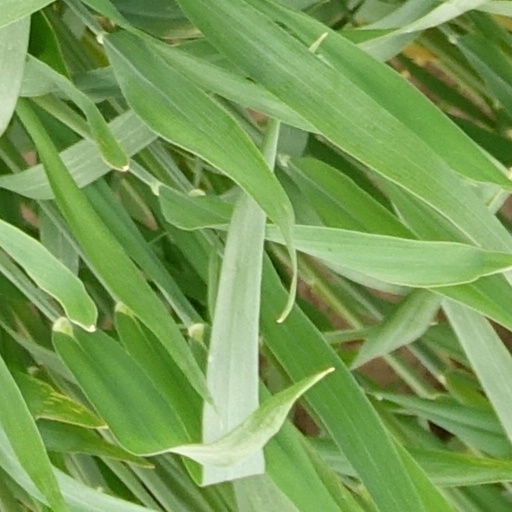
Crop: wheat